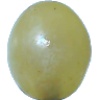
Label: Grape White 1